Answer in natural language. How many Paintings are visible in the scene? Choose between the following options: 2, 3, 1, 0 or 4
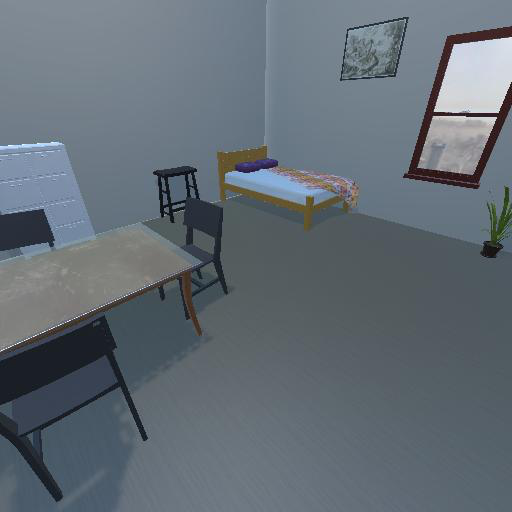
<answer>1</answer>